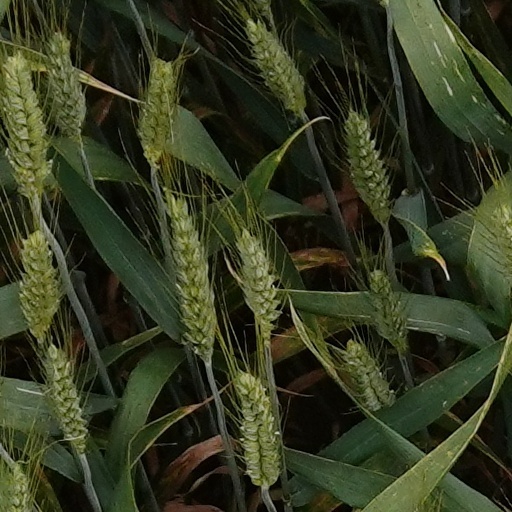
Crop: wheat